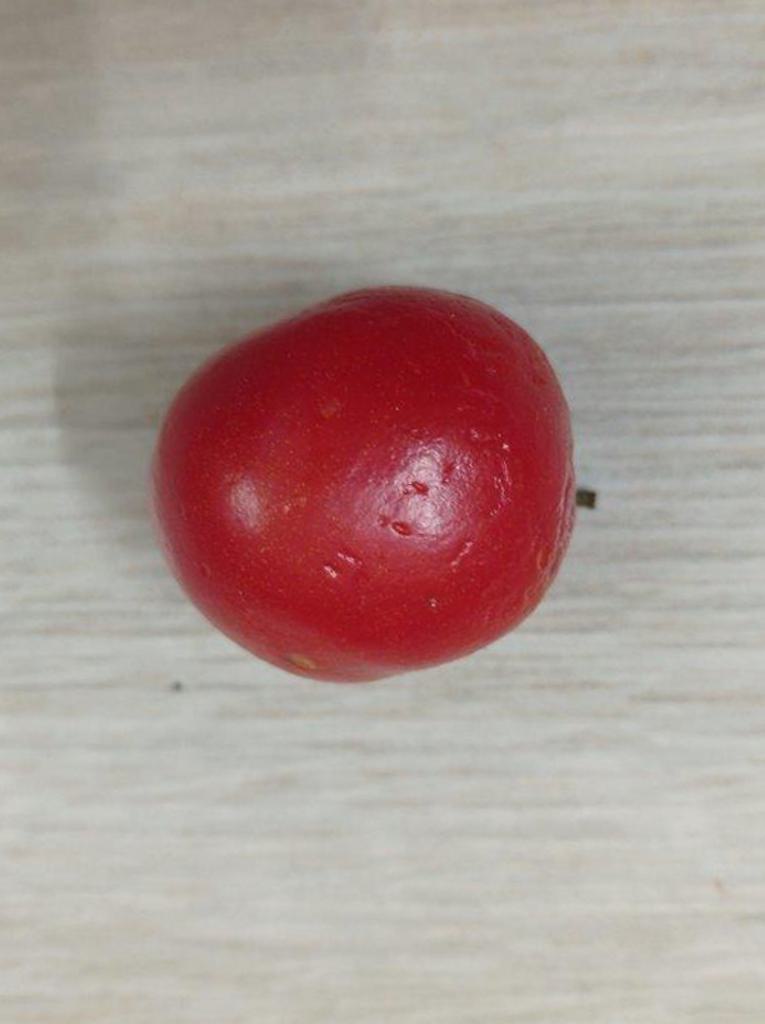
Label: Rotten